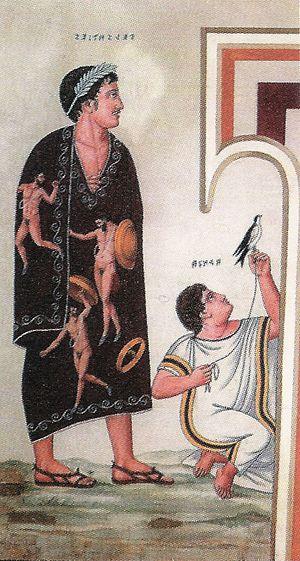
La médecine étrusque était d'abord théurgique, l'homme impuissant face aux maladies s'en remettait aux divinités et s'appuyait sur des croyances médicales relevant du mythe ou de la superstition pour expliquer la naissance, la mort et la maladie.